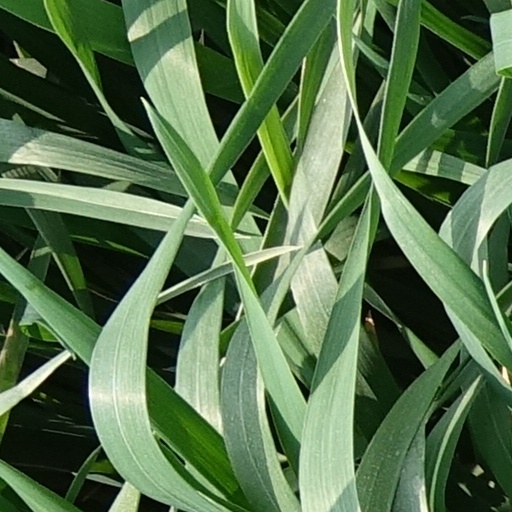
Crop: wheat